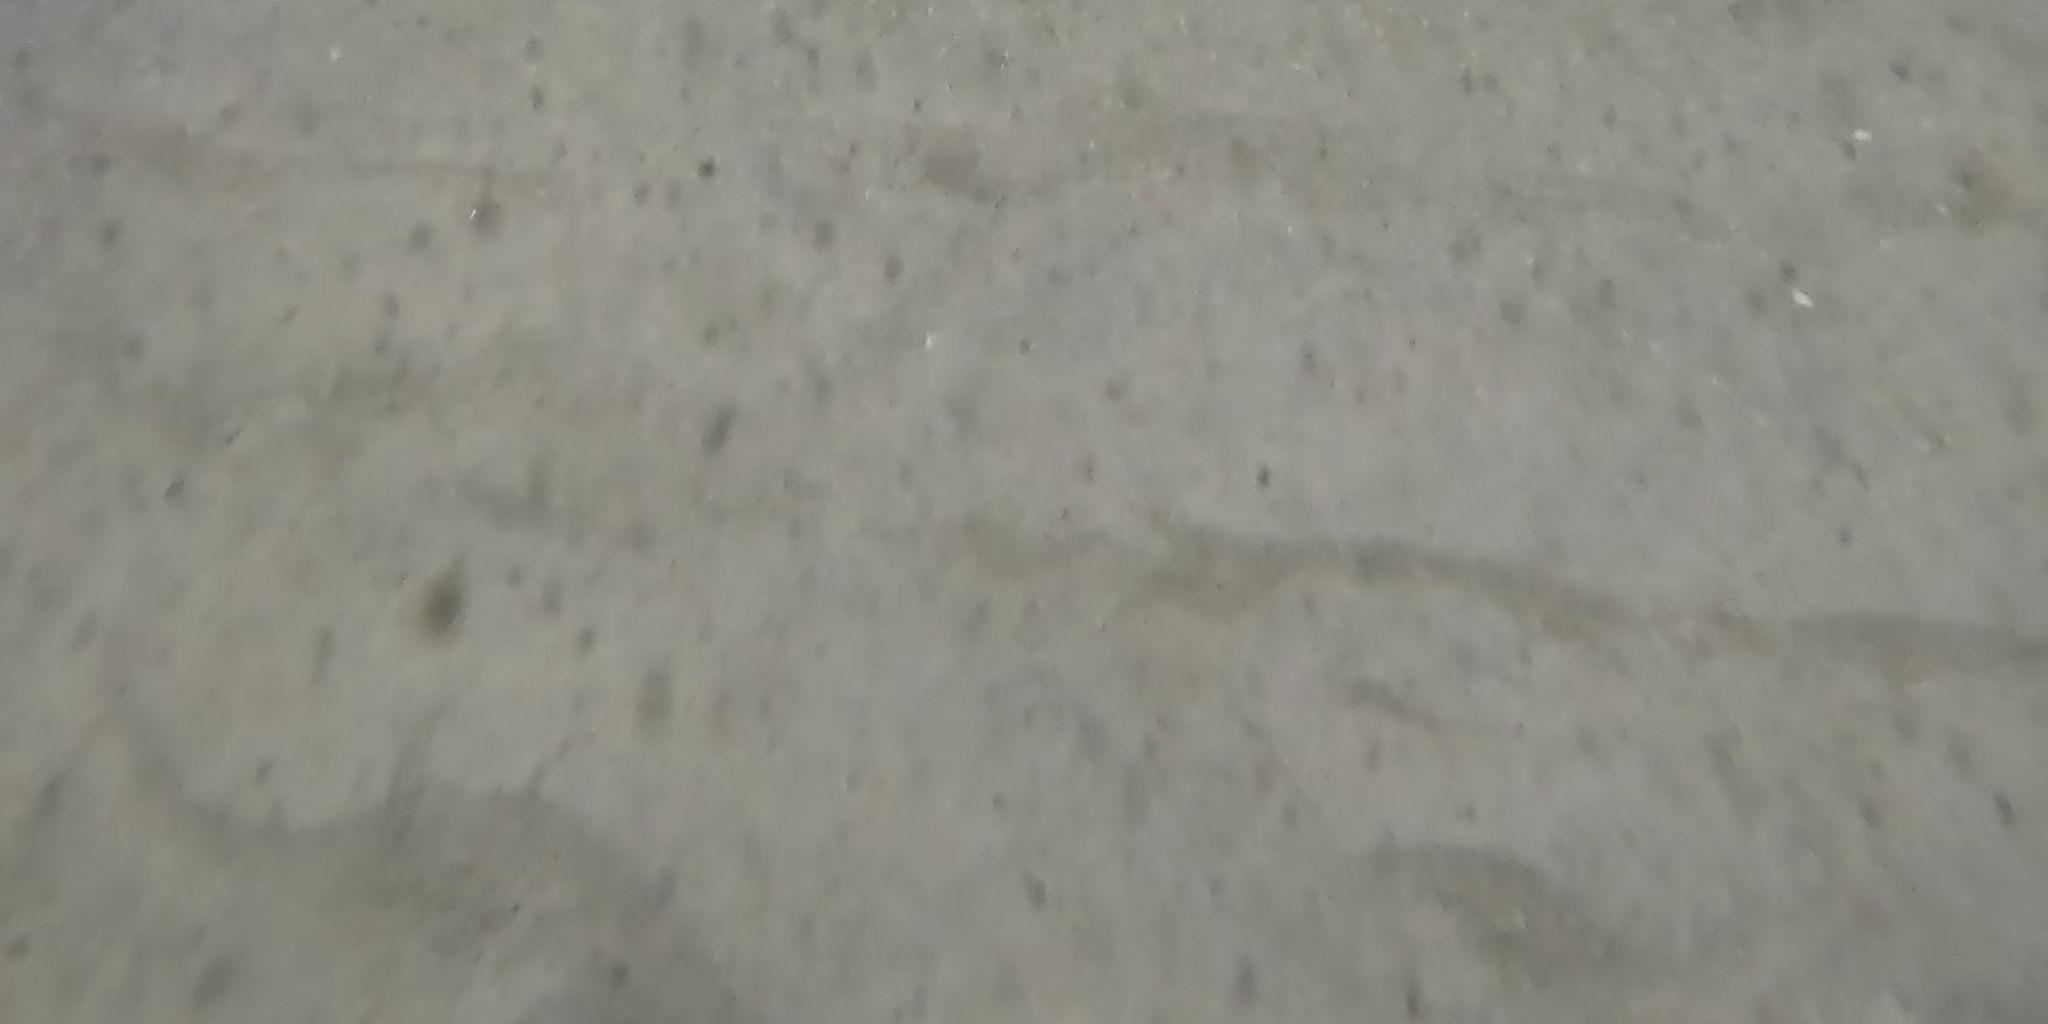
Seabed habitat: sand